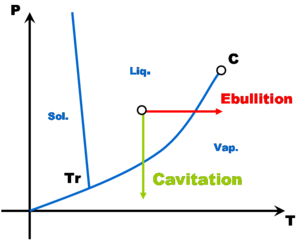
Diagramme pression-température présentant le phénomène de cavitation
On appelle cavitation la naissance et l'oscillation radiale de bulles de gaz ou de vapeur dans un liquide soumis à une dépression. Si cette dépression est suffisamment élevée, la pression peut devenir inférieure à la pression de vapeur saturante, et une bulle de vapeur est susceptible de se former.